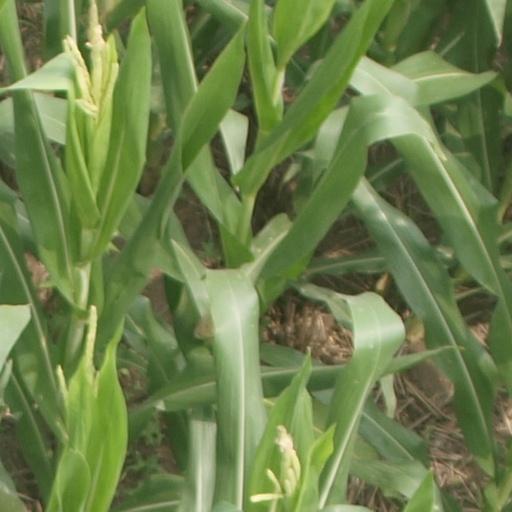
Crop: maize; corn